Phyllis Calvert

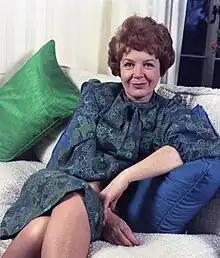
Calvert in 1974

Phyllis Hannah Murray-Hill (née Bickle; 18 February 1915 – 8 October 2002), known professionally as Phyllis Calvert, was an English film, stage and television actress. She was one of the leading stars of the Gainsborough melodramas of the 1940s such as "The Man in Grey" (1943) and was one of the most popular movie stars in Britain in the 1940s. She continued her acting career for another 50 years.